Richmond, Virginia

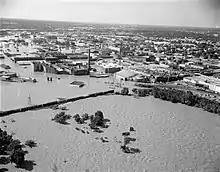
Flooding of Old Manchester during Hurricane Agnes, 1972

By the beginning of the 21st century, the population of the greater Richmond metropolitan area had reached approximately 1,100,000, although the population of the city itself had declined to less than 200,000. On November 2, 2004, former Virginia governor L. Douglas Wilder was elected as the city's first directly elected mayor in over 60 years.